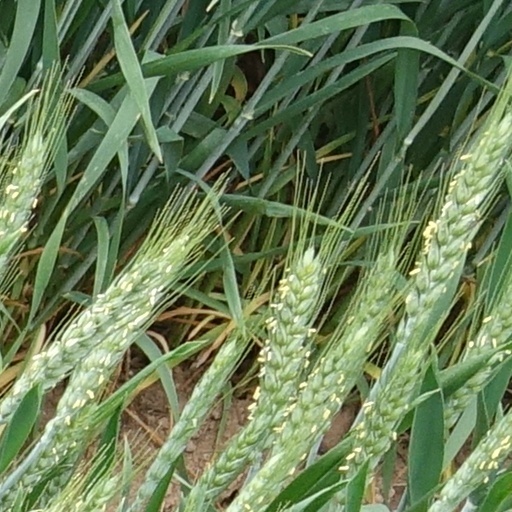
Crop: wheat